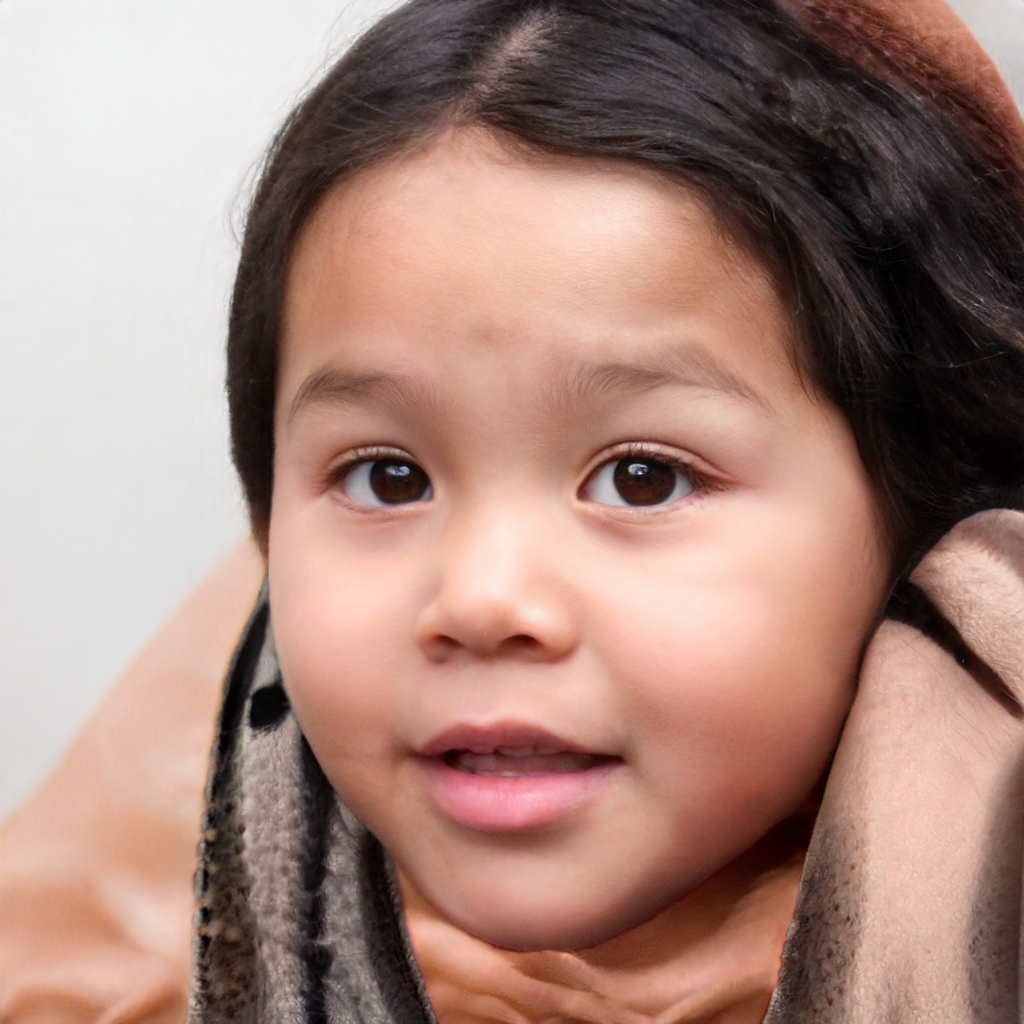
Gender: Female